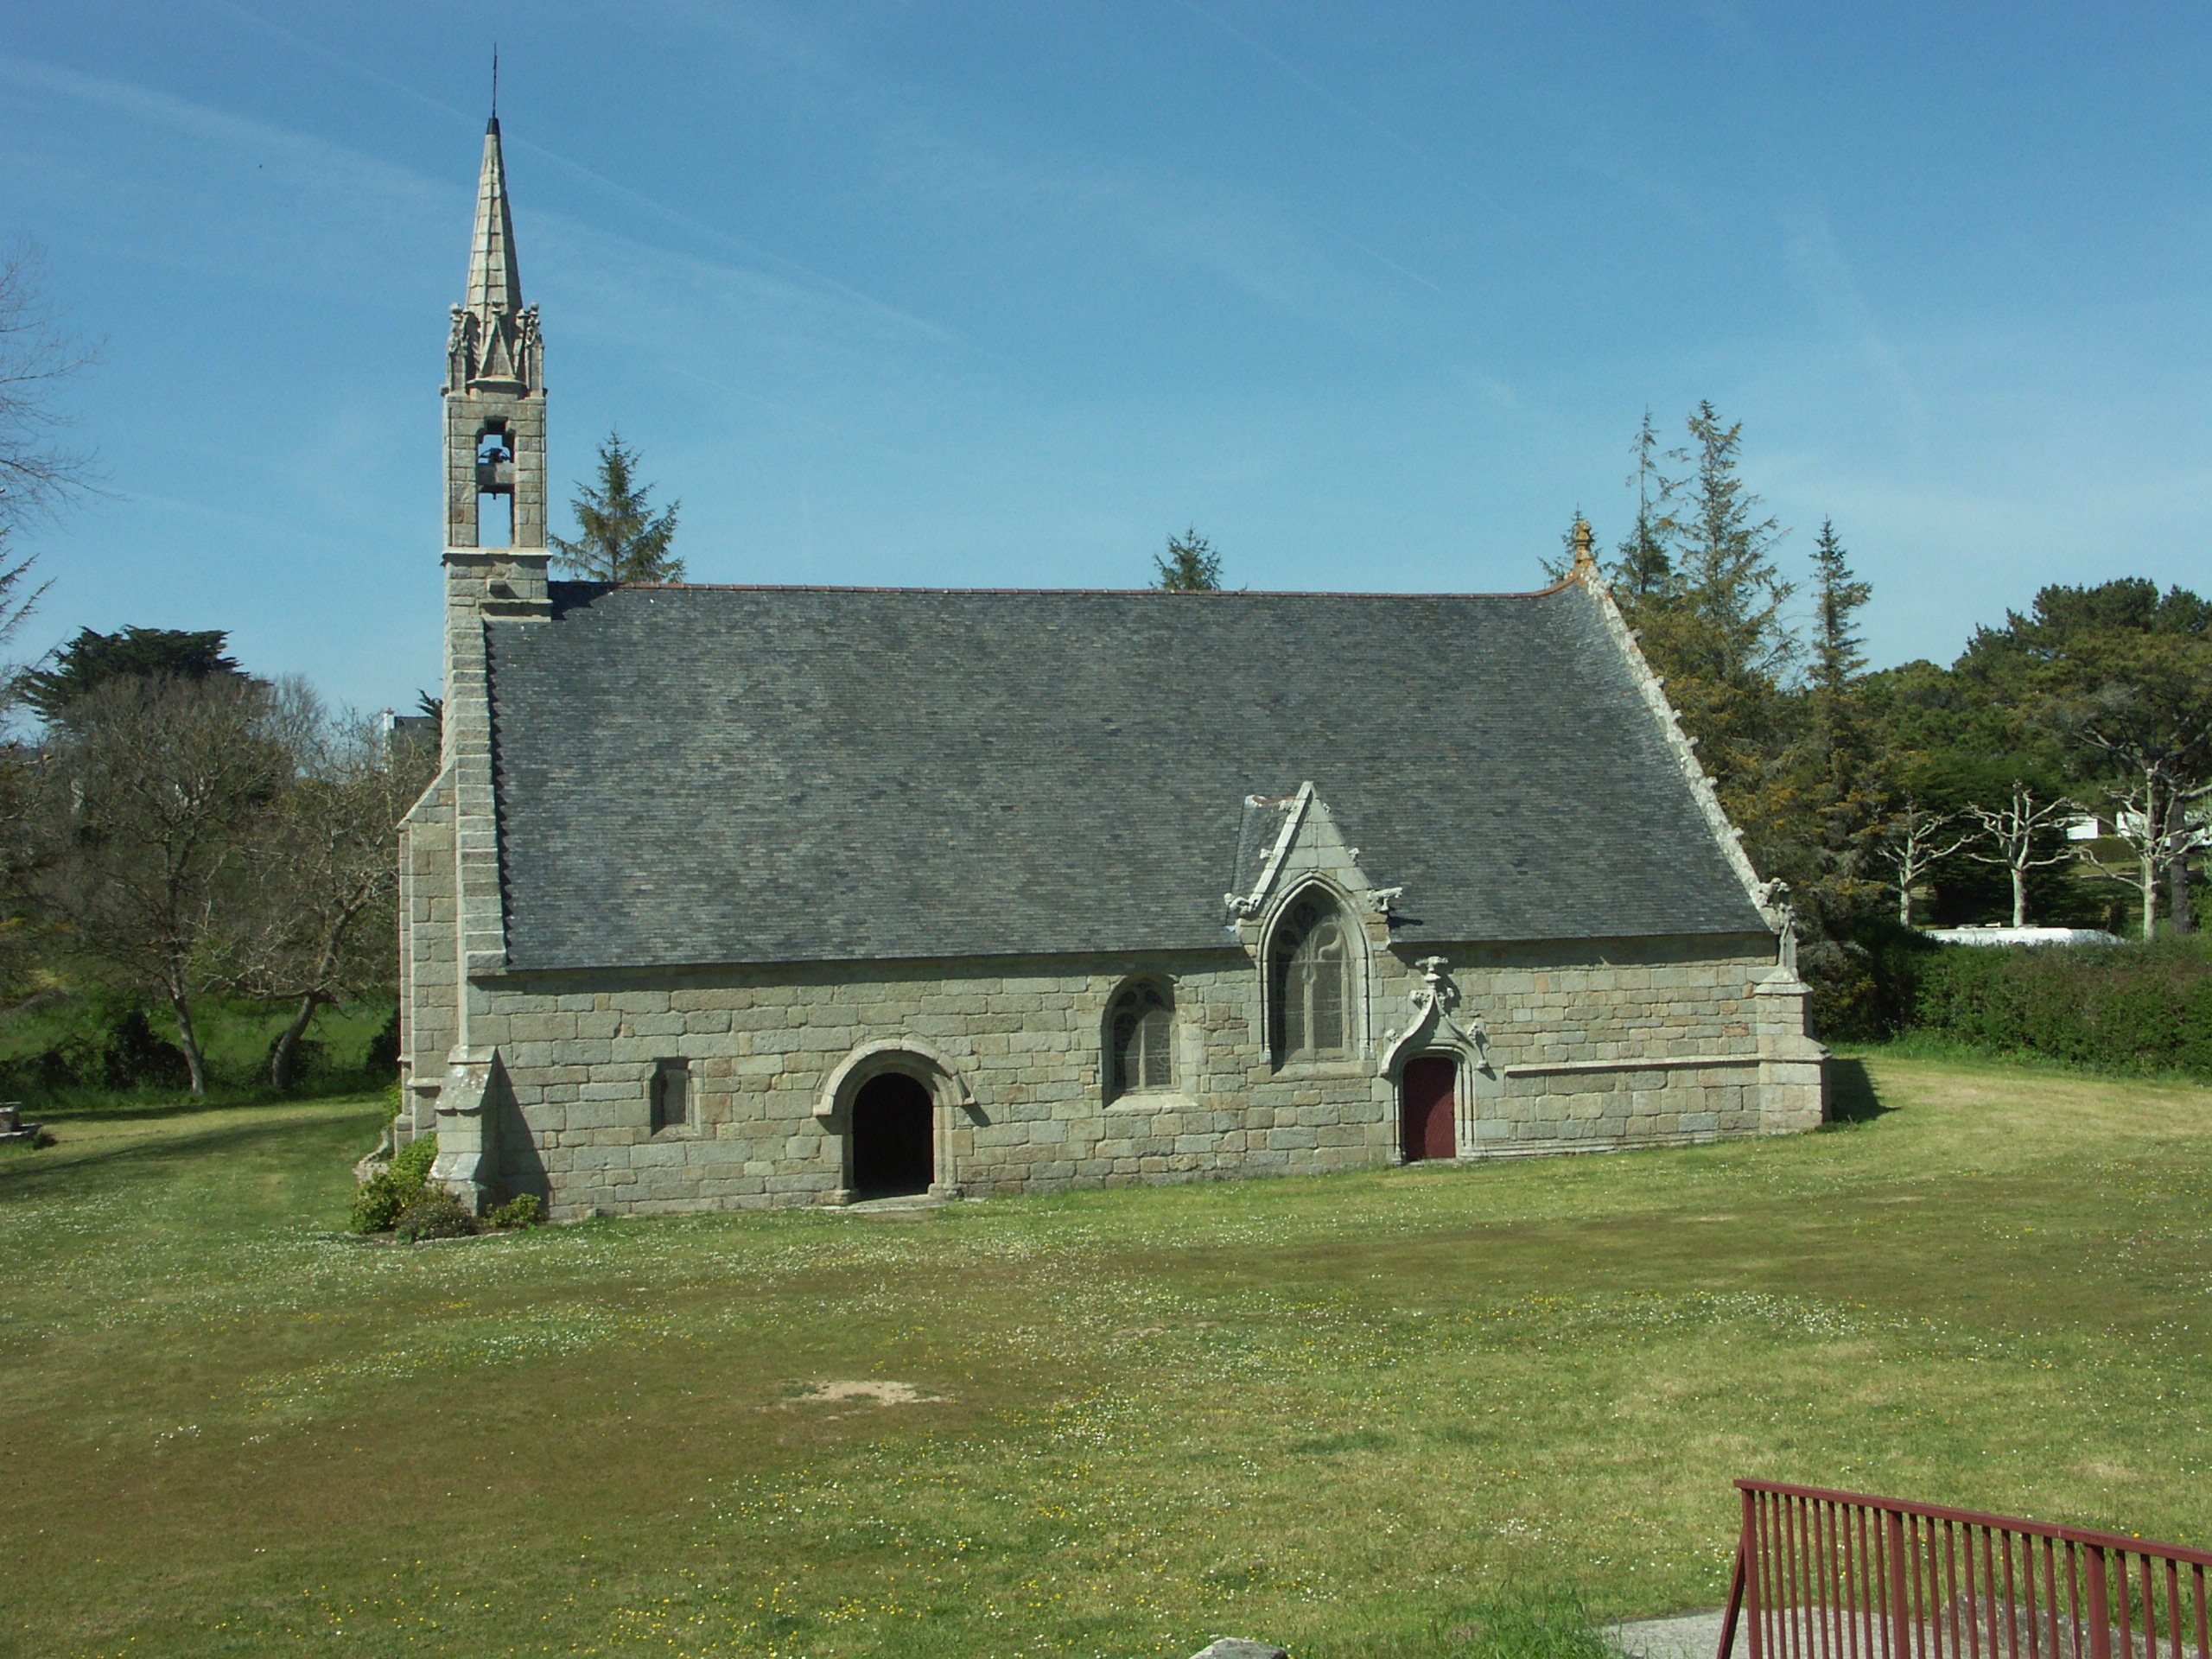
building, france, church, chapel, place of worship, monastery, brittany, little church